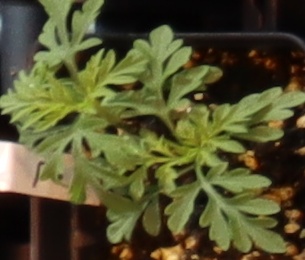
Label: Ragweed